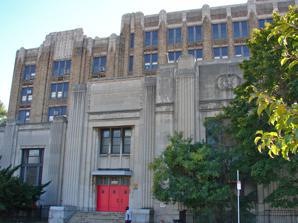
Building: Murrell Dobbins Career and Technical Education High School
Country: United States of America
Year built: 1937
United States historic place Murrell Dobbins Career & Technical Education High School U.S. National Register of Historic Places Murrell Dobbins Career & Technical Education High School, September 2010 Show map of Philadelphia Show map of Pennsylvania Show map of the United States Location 2150 West Lehigh Ave., Philadelphia , Pennsylvania , U.S. Coordinates 39°59′42″N 75°10′01″W / 39.99500°N 75.16694°W / 39.99500; -75.16694 Area 2 acres (0.81 ha) Built 1936–1937 Architect Irwin T. Catharine Architectural style Moderne, Art Deco MPS Philadelphia Public Schools TR NRHP reference No. 88002263 Added to NRHP November 18, 1988 Murrell Dobbins Career & Technical Education High School , also known as Murrell Dobbins Vocational High School , is a historic vocational school building located in the West Lehigh neighborhood of North Philadelphia , Pennsylvania , United States . It is part of the School District of Philadelphia . The building was designed by Irwin T. Catharine and built between 1936–1937.  It is a six- to seven-story, 14-bay, brick building in the Moderne -style. It has a one-story, stone front building.  It features brick piers with terracotta tops and the building has terra cotta trim. The school is the home of the Mustangs and the school colors are Flame and Steel.  Murrell Dobbins offers 12 CTE programs: Barbering, Biotechnology, Building & Property Maintenance, Business Administration, Commercial & Advertising Arts, Computer Networking, Cosmetology, Culinary Arts, Digital Media, Fashion Design, Graphic Design, Music Production. Dobbins athletics consist of Football, Cross-Country, Volleyball, Soccer, Basketball, Indoor Track, Bowling, Cheerleading, Badminton, Baseball, Softball and Outdoor Track. History The Dobbins building was added to the National Register of Historic Places in 1988. The namesake, Murrell H. Dobbins (1843-1917), was a New Jersey-born man who became a member of the Philadelphia school board. At one point the school had two campuses and was known as the Dobbins/Randolph Area Vocational Technical School . It had absorbed the Randolph Skills Center , named after Asa Philip Randolph . Notable alumni Benjamin Britt , surrealist painter Hank Gathers , college basketball player Gregory "Bo" Kimble , NBA player Dawn Staley , head coach of women's basketball at University of South Carolina; 3-time Olympian Doug Overton , retired professional basketball player and current head coach of the Springfield Armor of the NBA Development League Jami M. Valentine , Ph.D., physicist, first African American woman to earn a Ph.D. in physics from Johns Hopkins University; Dobbins class of 1992 Bobby Eli , Philly Soul guitarist, songwriter, producer, arranger; founding member of MFSB Thom Bell , Philly Soul songwriter, producer and arranger External links Philadelphia portal Pennsylvania portal Schools portal Murrell Dobbins Career and Technical Education High School Dobbins CTE (webgui.phila.k12.pa.us/schools/d/dobbins/) at the Wayback Machine (archive index) Dobbins AVTS (phila.k12.pa.us/schools/dobbins) at the Wayback Machine (archive index) References